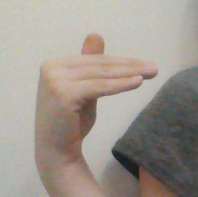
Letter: khaa